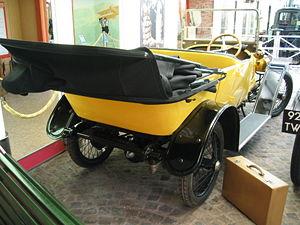
La Peugeot Type 159 Torpédo est un modèle d'automobile Peugeot de 1919.